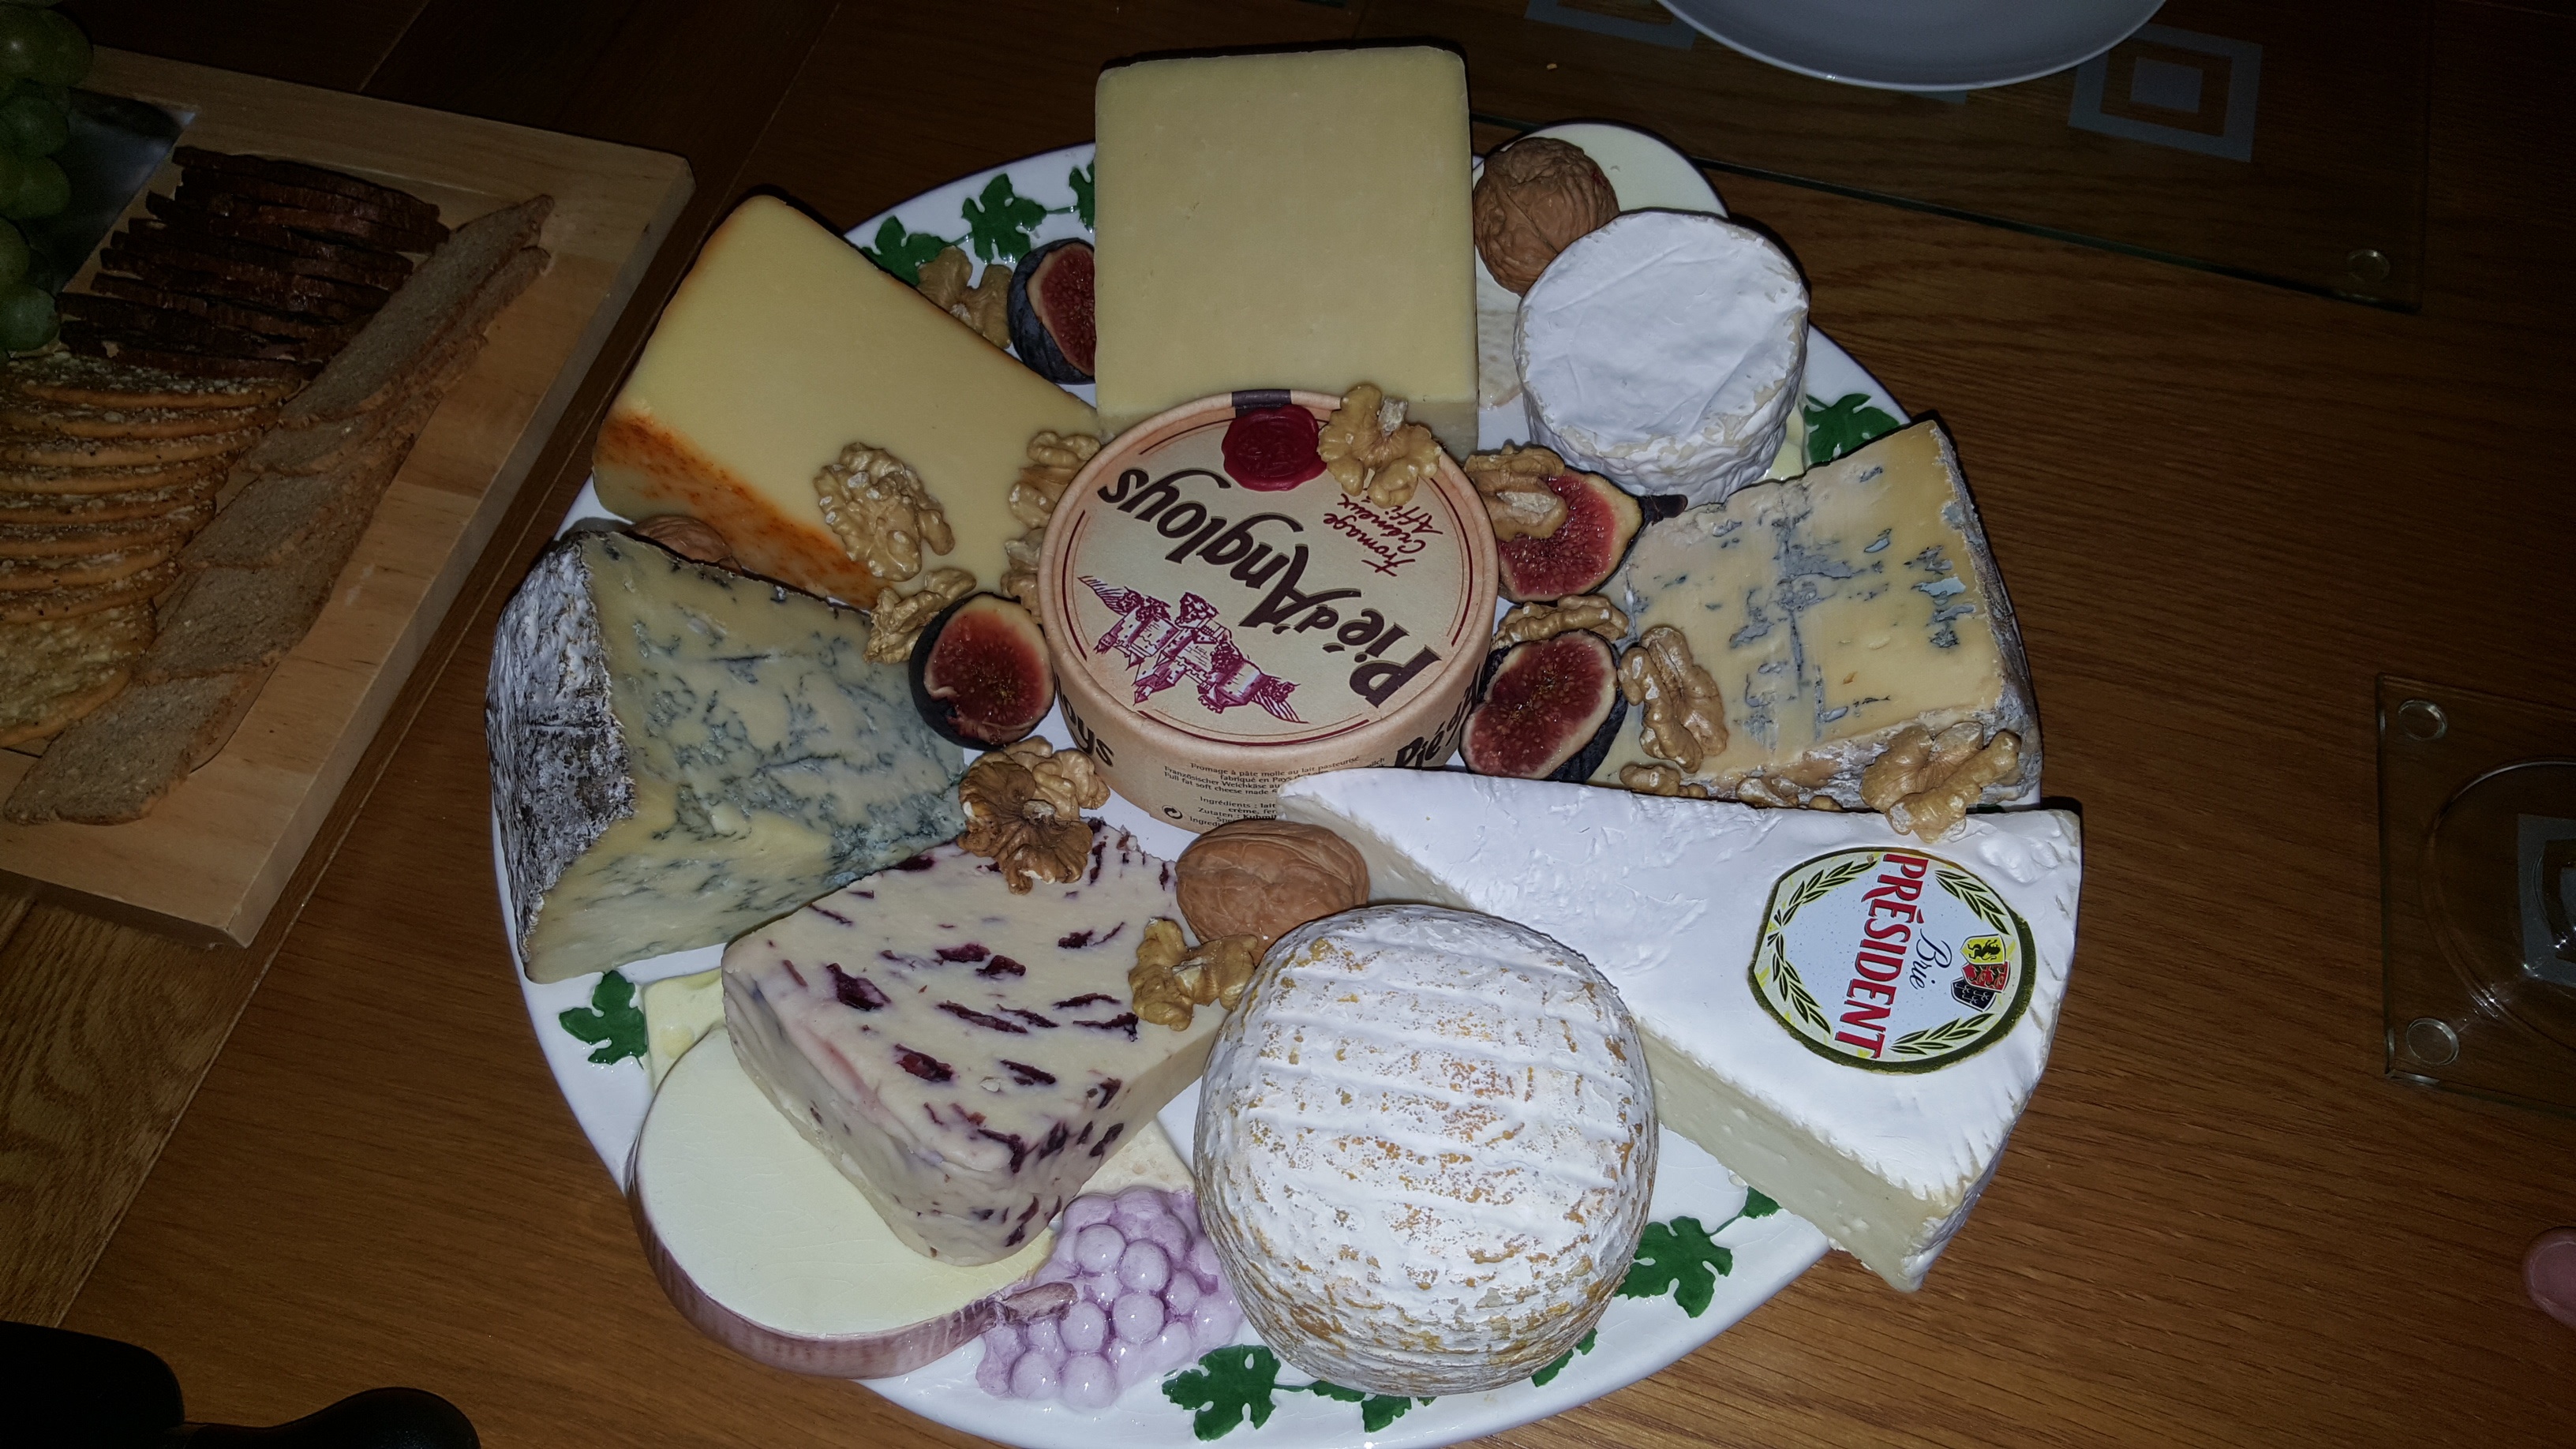
dish, meal, food, lunch